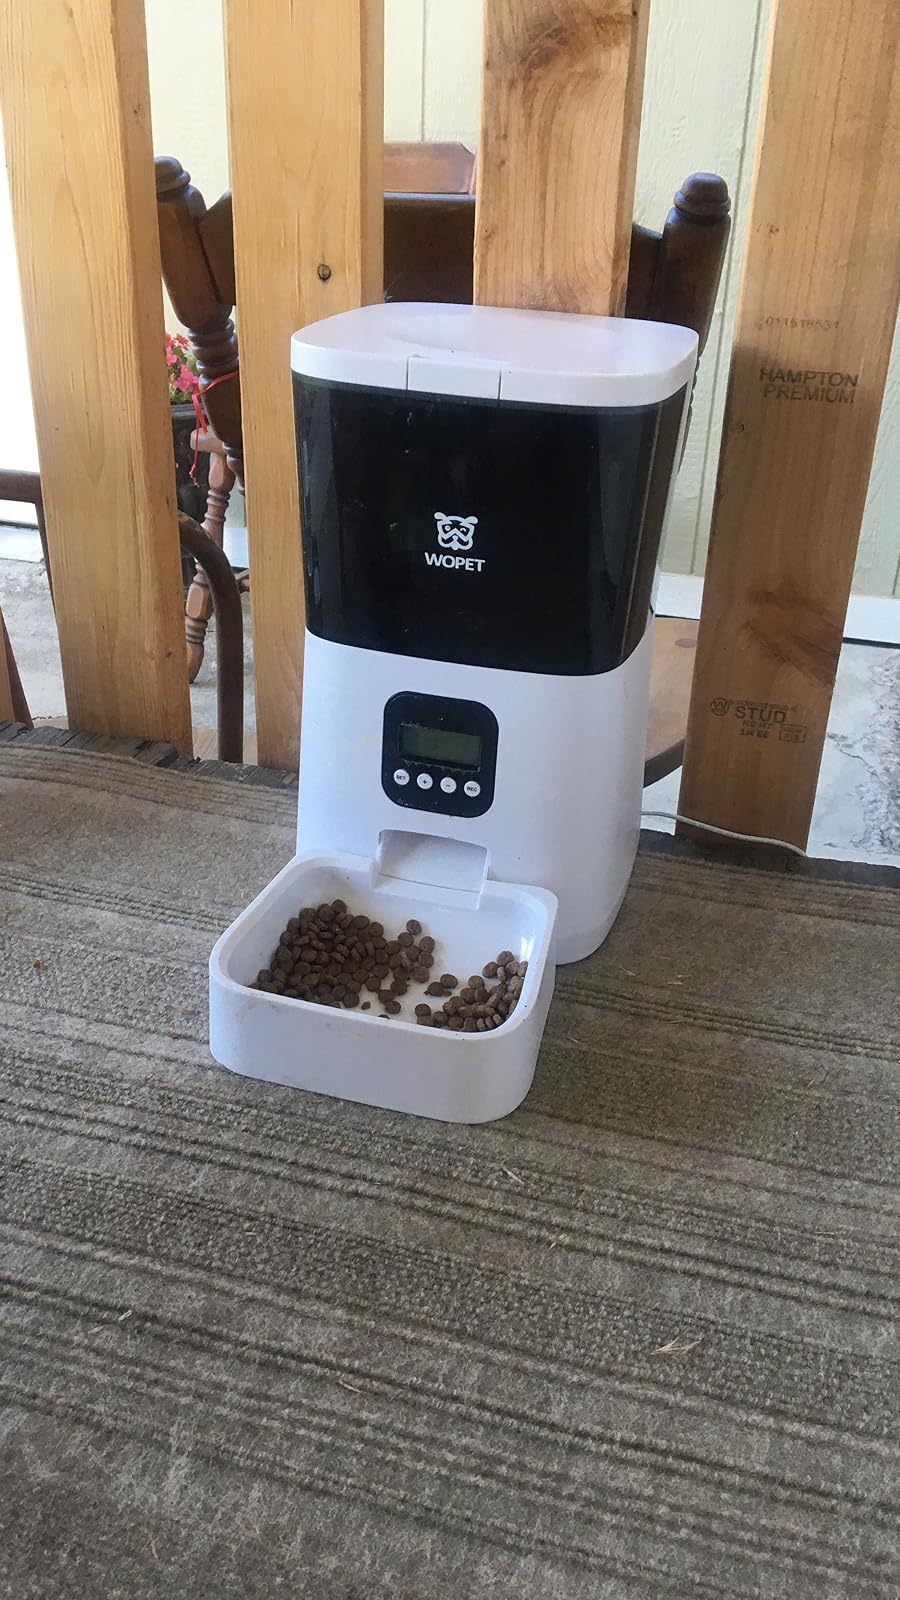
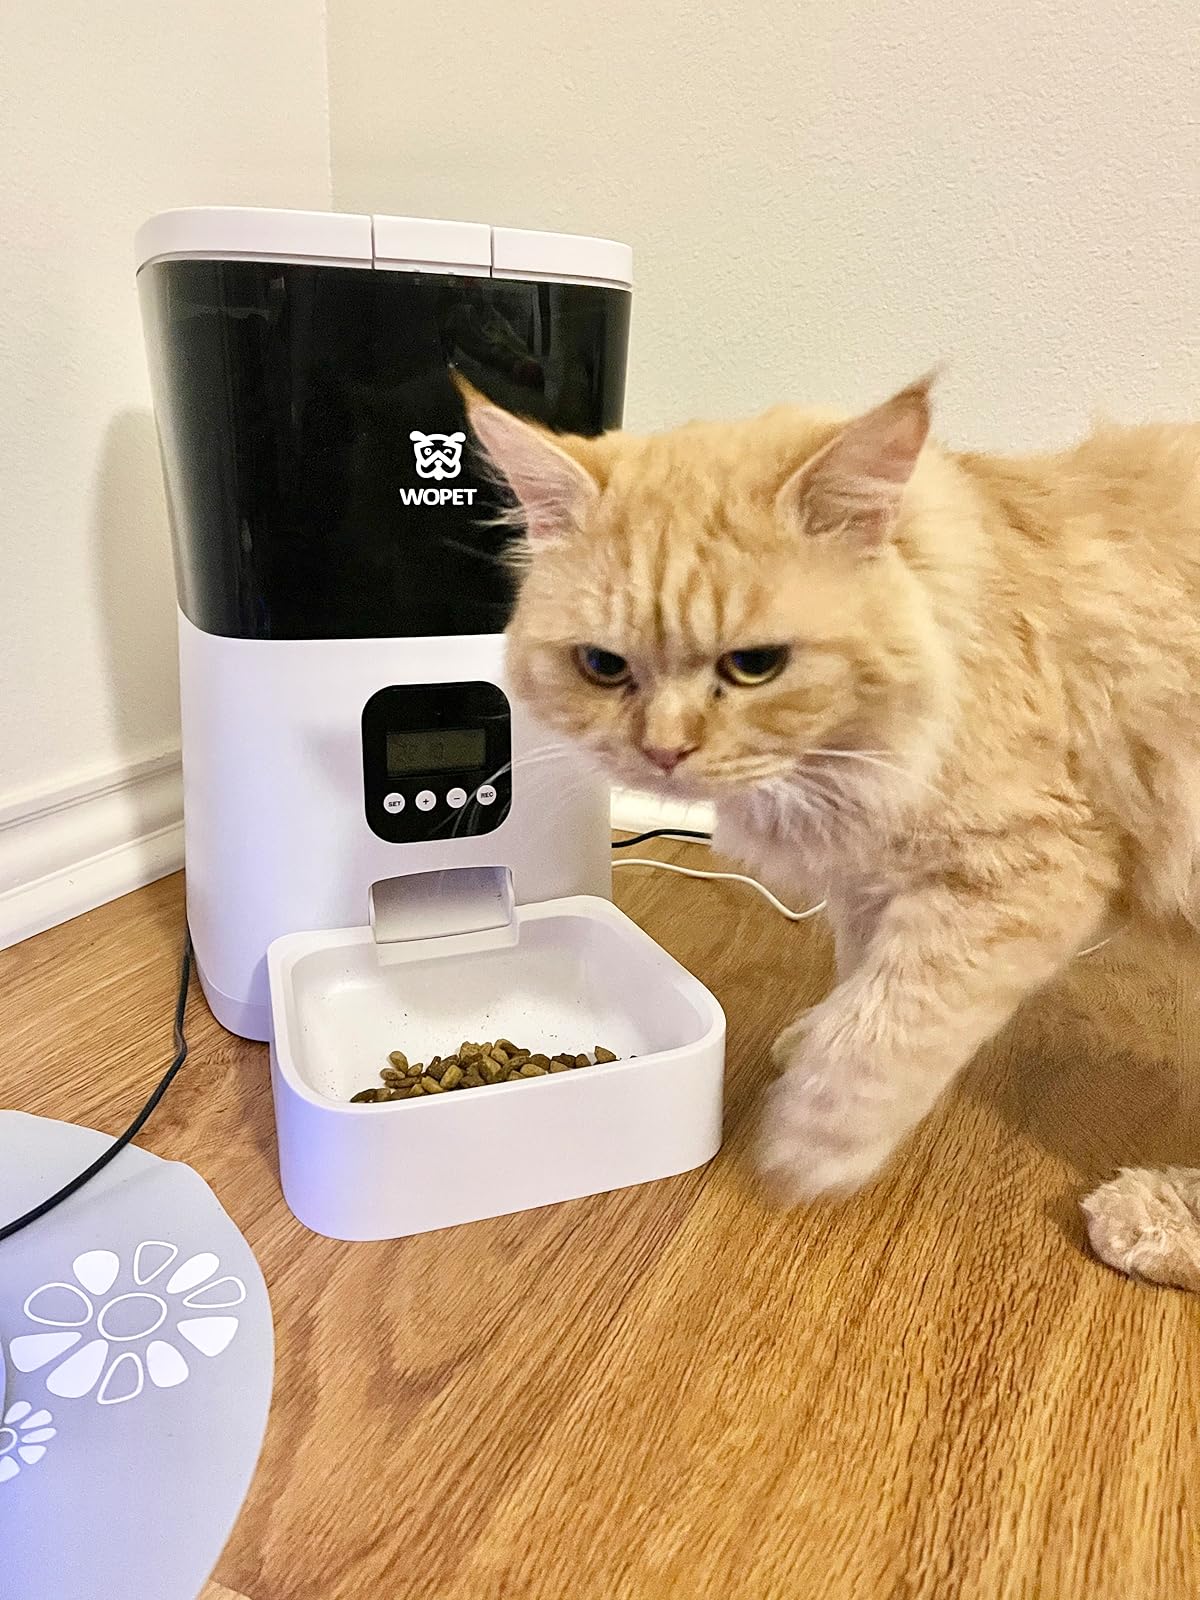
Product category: items_feeder
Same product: yes